Slavic Native Faith and Christianity

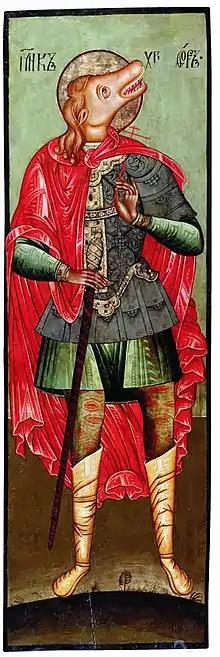
Saint Christopher (i.e. "Christ-carrier")—17th-century icon from Cherepovets. A transmission of the ancient Egyptian god Anubis, equated with the Slavic god Veles, the representation of Saint Christopher as dog- or wolf- or horse-headed is part of the folk tradition of the Eastern Orthodox Church. Officially censored by the Russian Most Holy Synod in 1722, it is however preserved within the tradition of the Old Belief.

Christians have expressed opposition to Slavic Native Faith, for instance through the establishment of social media groups against the movement. The Russian Orthodox Church has expressed concern for the growth and spread of Rodnovery across Russia on various occasions. In the 2000 edition of his book "Sektovedeniye", the Russian Orthodox theologian Alexander Dvorkin recognised that "in today's Russia, Neopagan nativistic sects are mushrooming" and that "altogether they represent a notable phenomenon of post-Soviet Russian religious life".